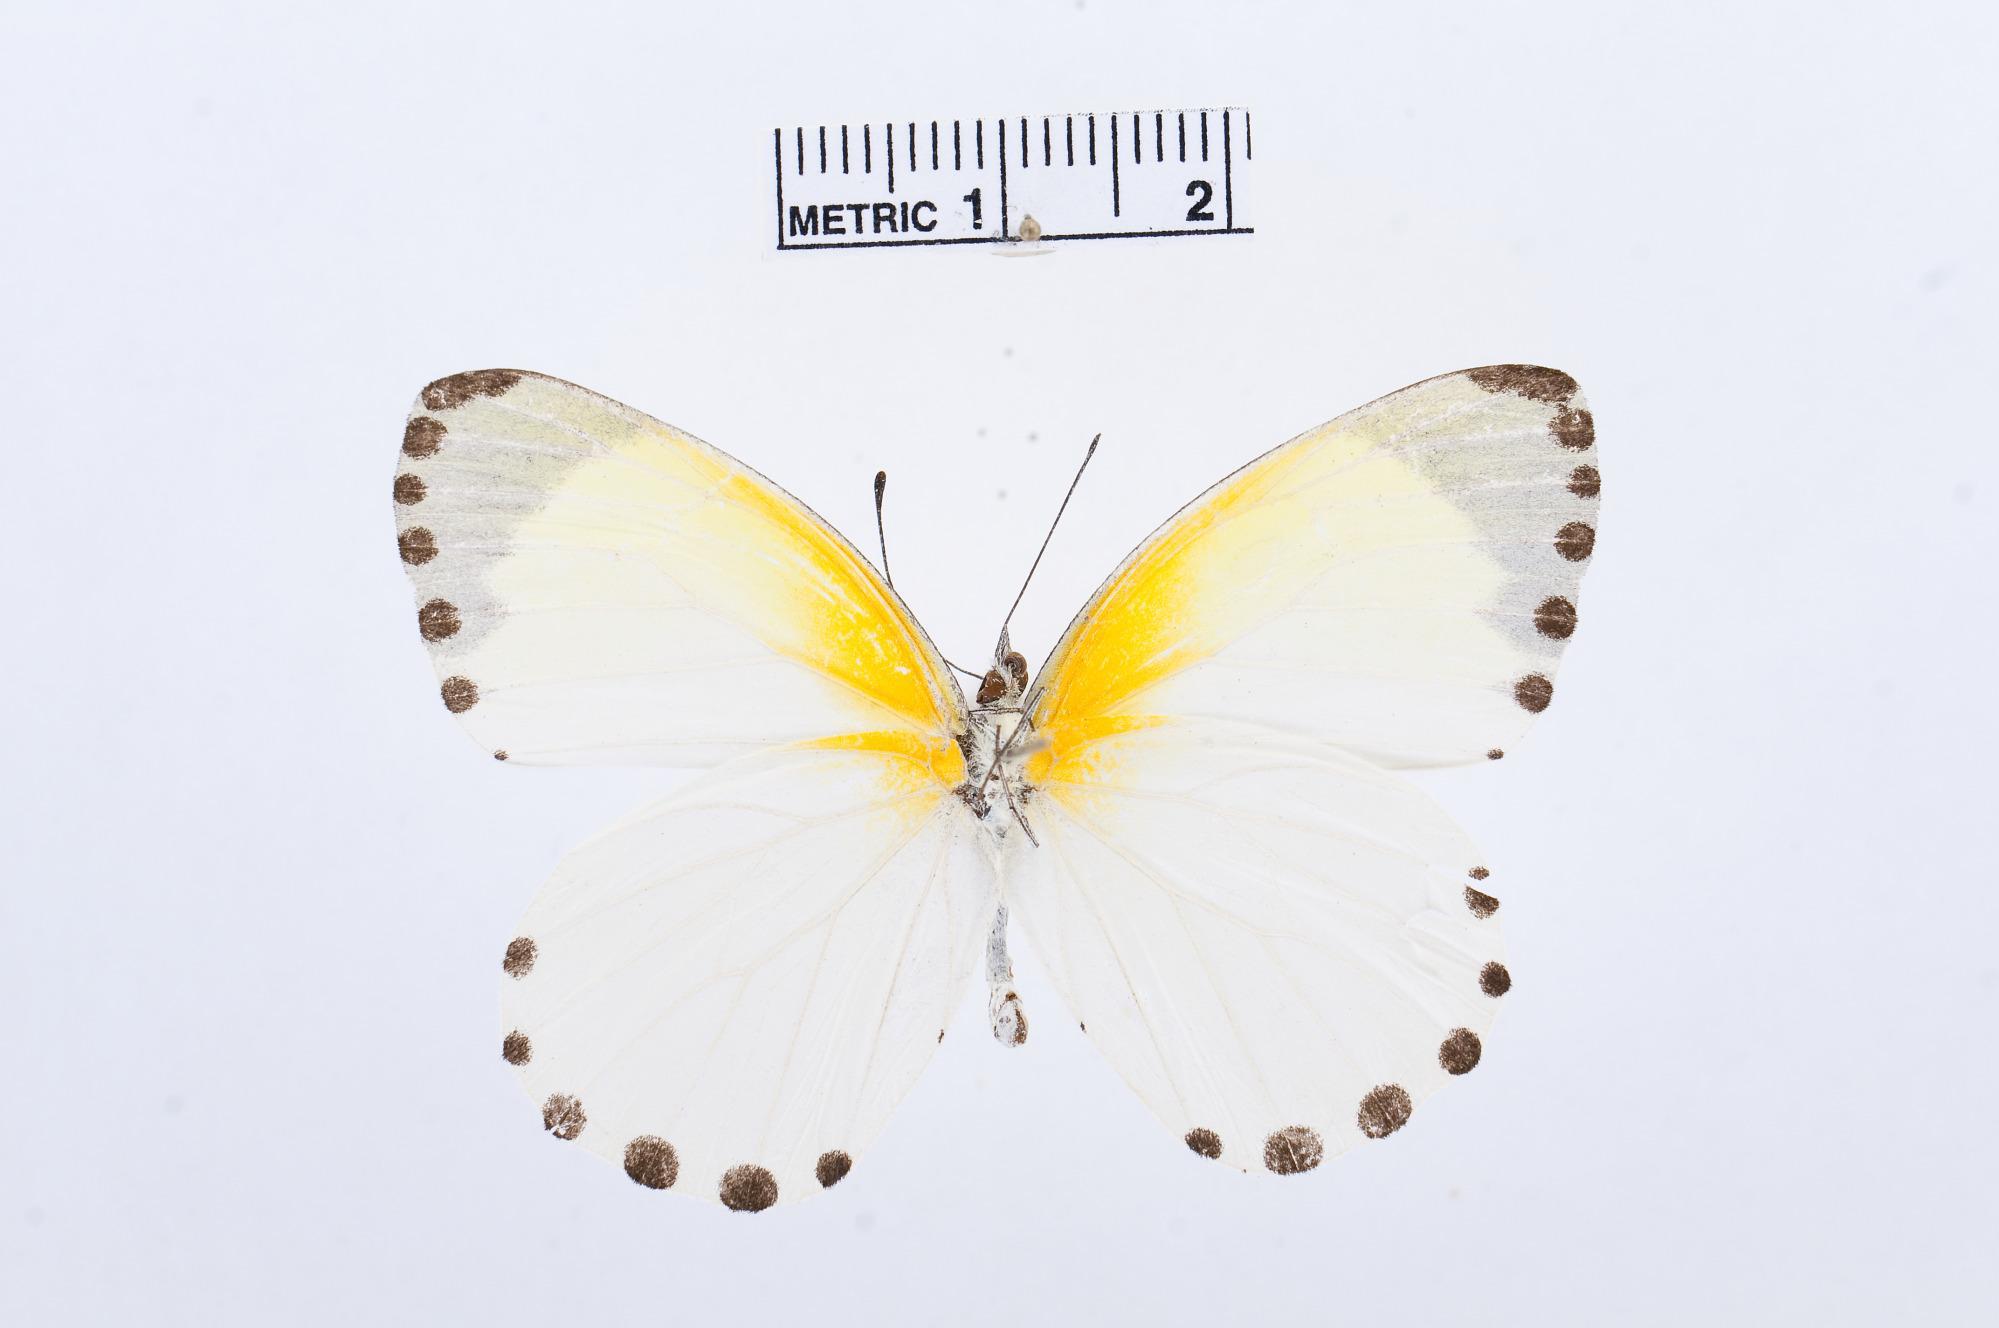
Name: Mylothris sulphurea
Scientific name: Mylothris sulphurea
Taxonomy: Animalia, Arthropoda, Hexapoda, Insecta, Lepidoptera, Pieridae, Pierinae